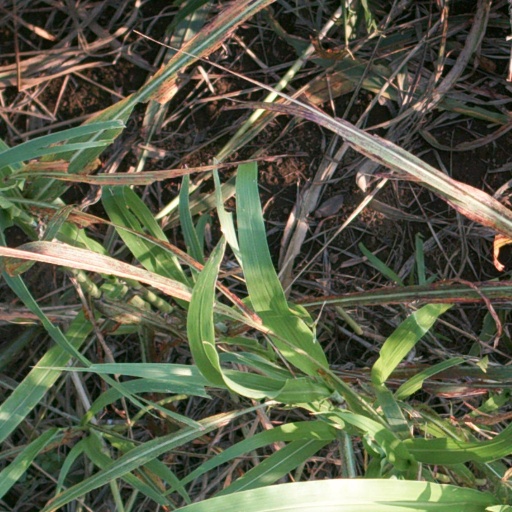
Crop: sorghum